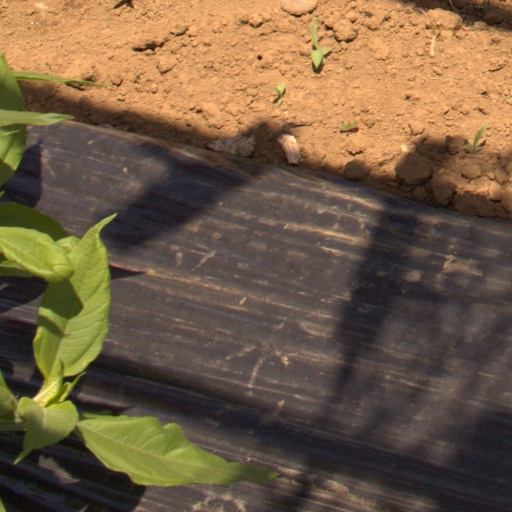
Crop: Jerusalem artichoke